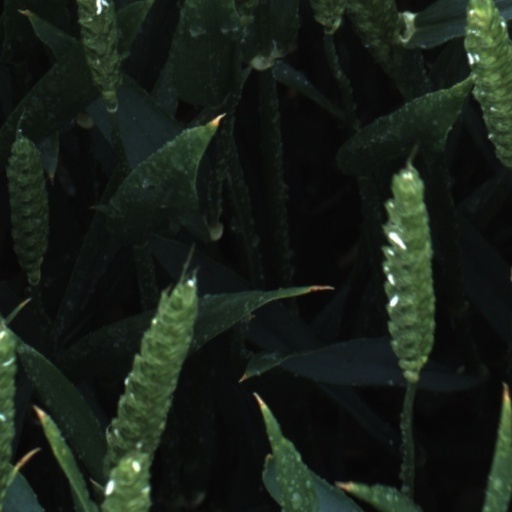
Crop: wheat